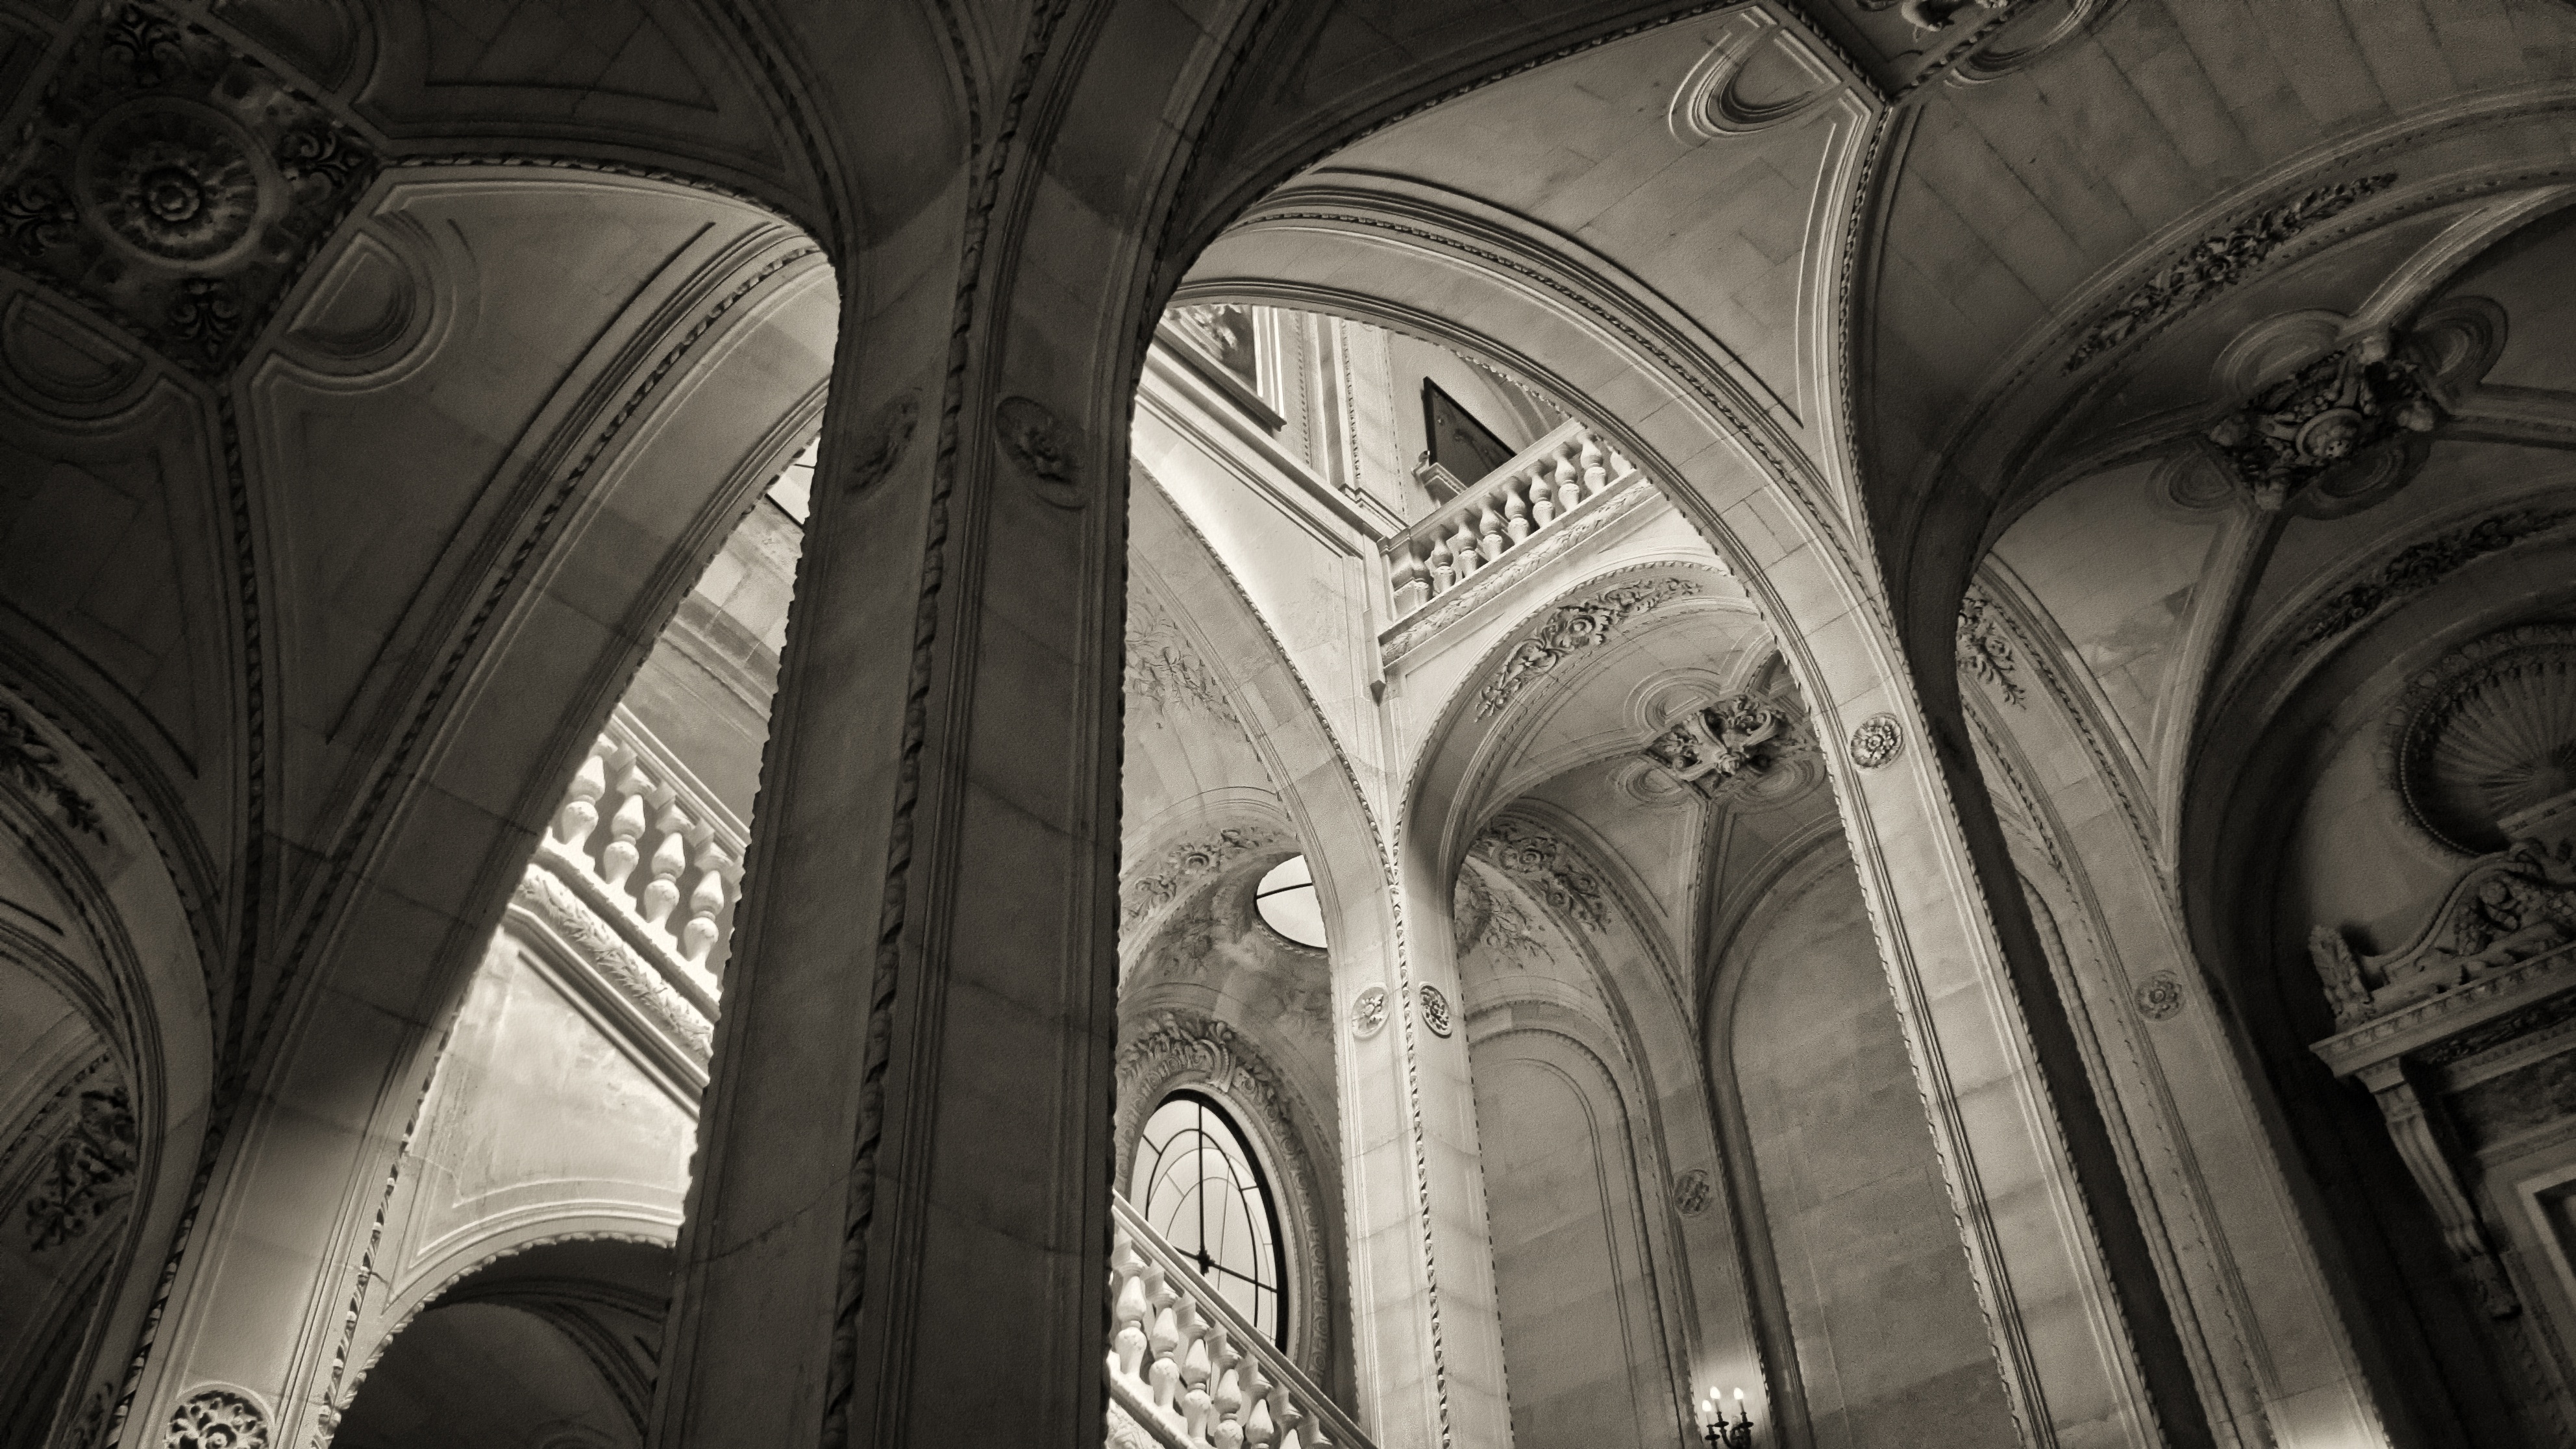
black and white, architecture, white, palace, travel, europe, statue, arch, column, louvre, museum, cathedral, attraction, black, monochrome, place of worship, sculpture, french, temple, arches, symmetry, shape, gothic architecture, monochrome photography, ancient history